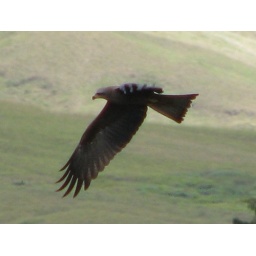
The black kite is actually brown, but looks black against a blue sky.